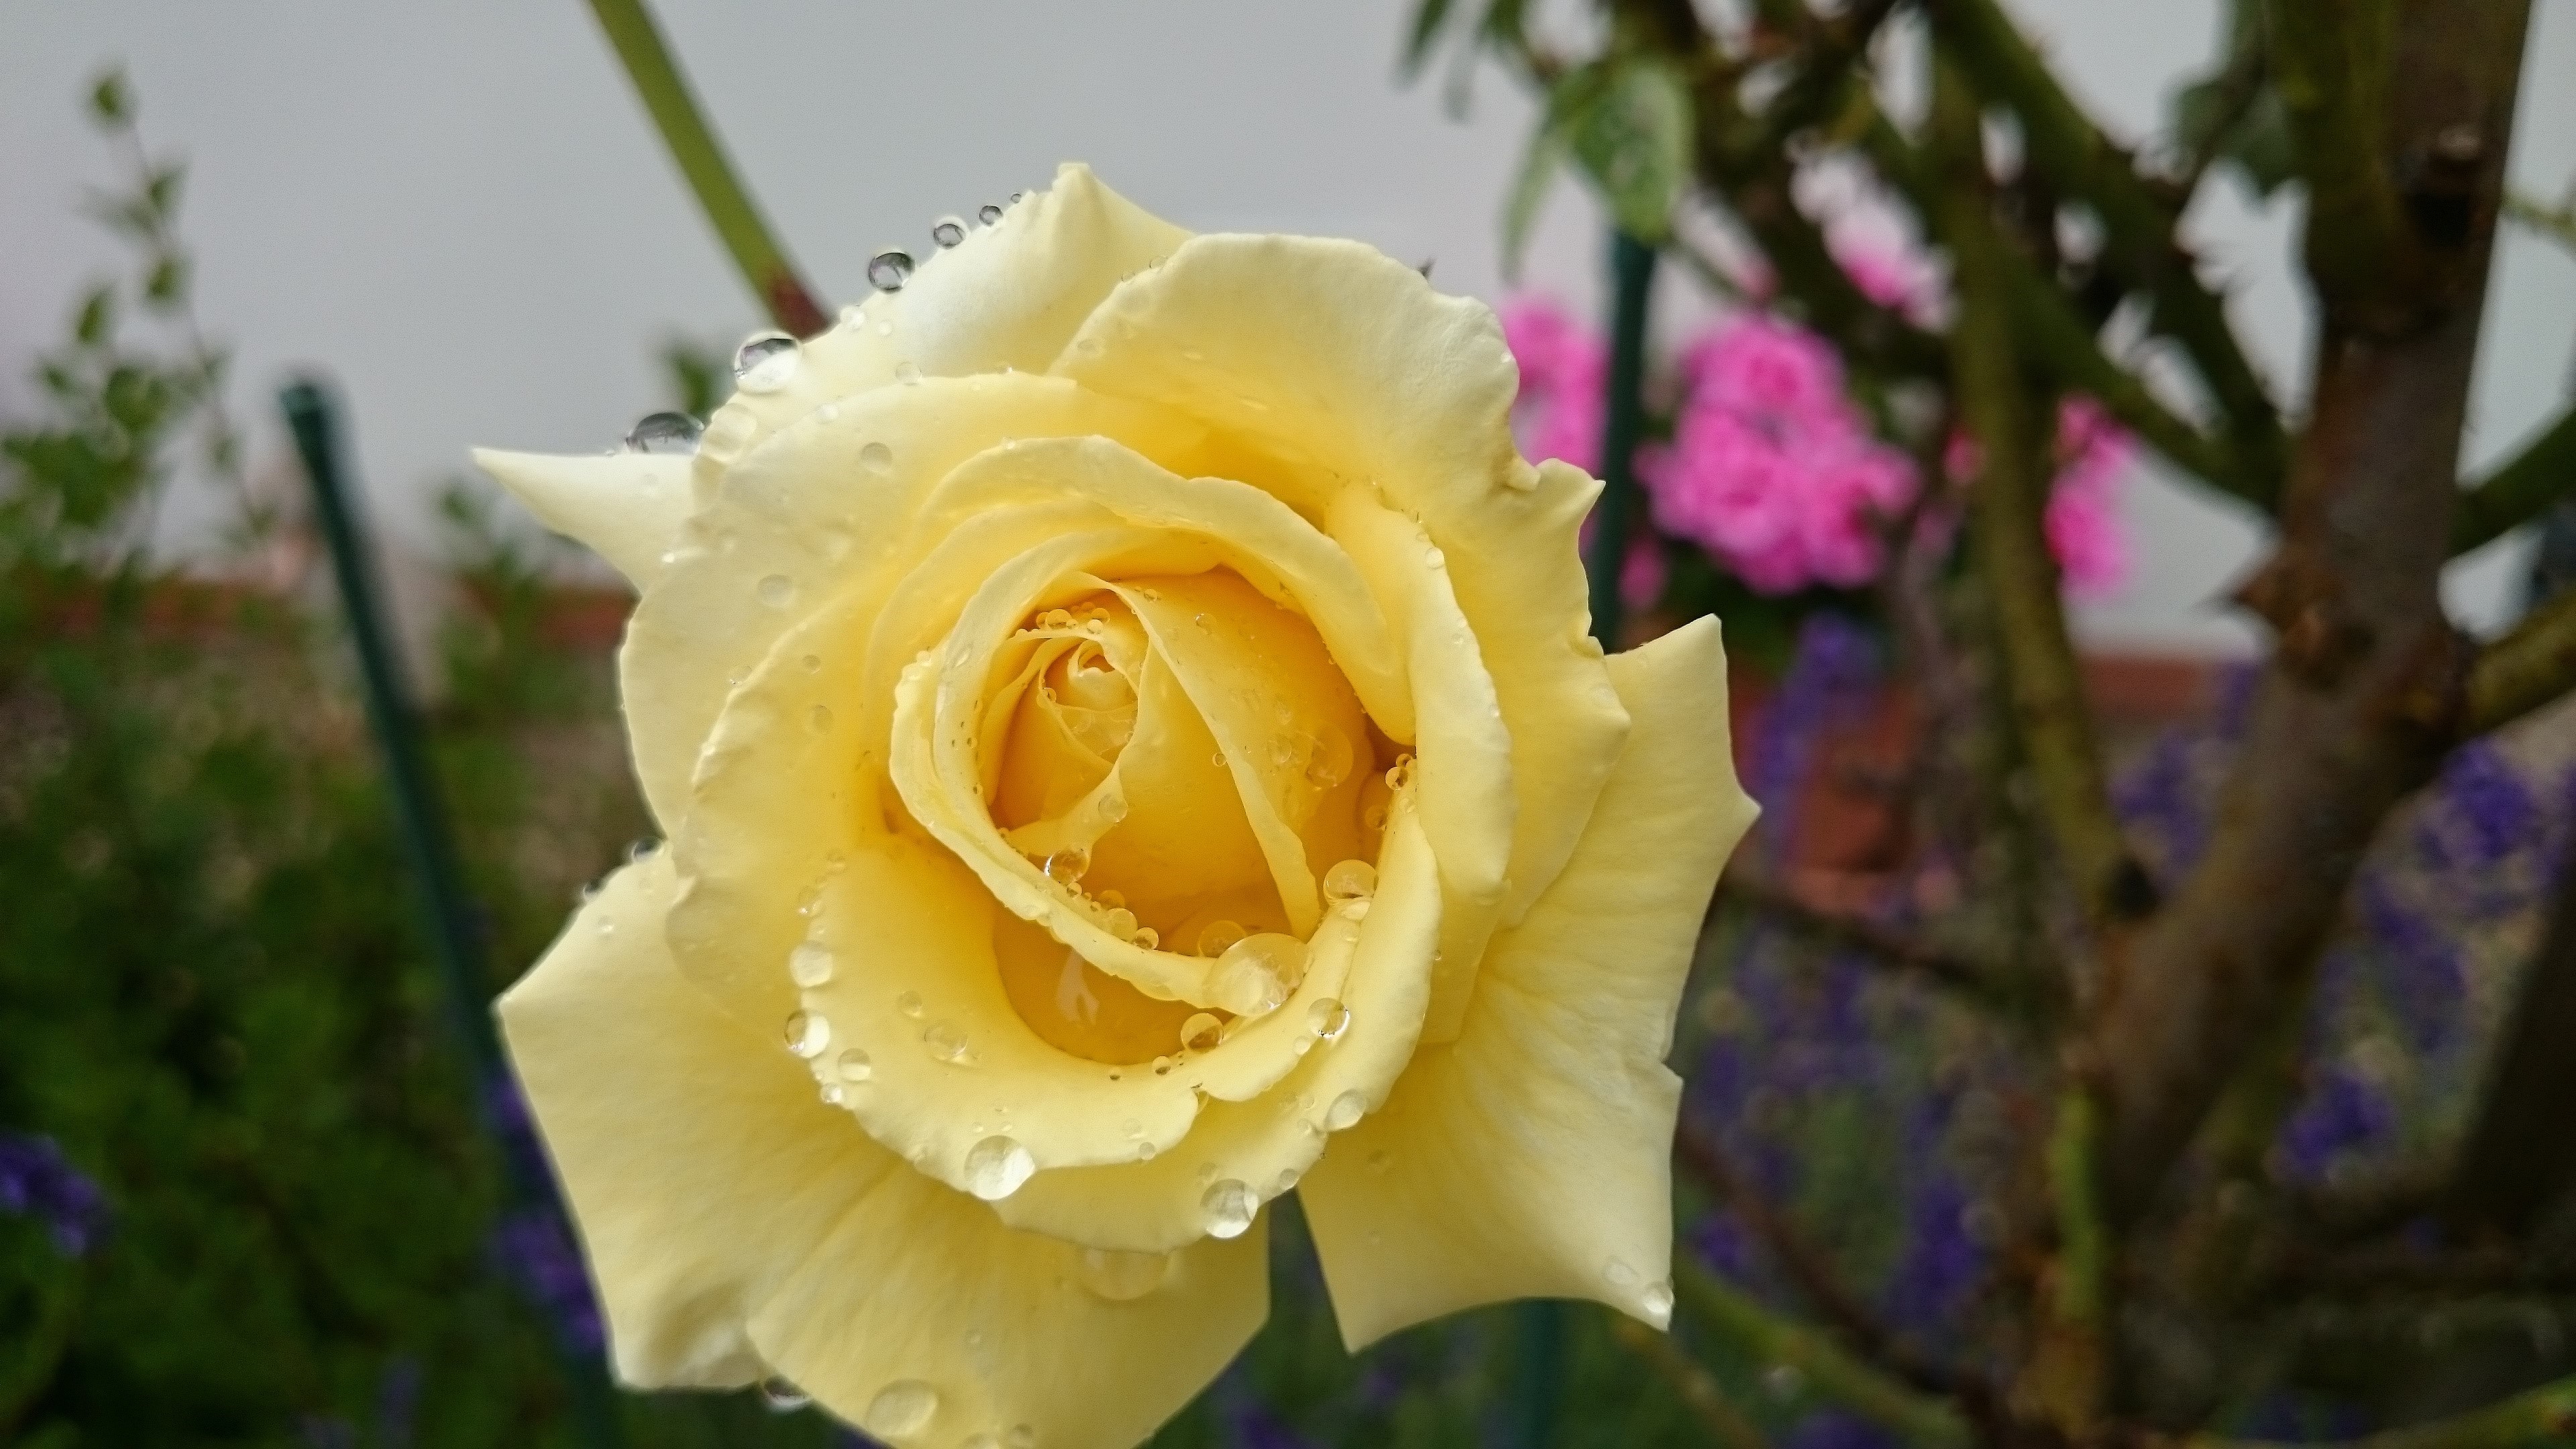
blossom, plant, flower, petal, bloom, raindrop, rose, botany, yellow, garden, close, flora, bright, floristry, fragrance, yellow rose, macro photography, flowering plant, garden roses, rose family, plant stem, land plant